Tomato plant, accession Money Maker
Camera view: tilt-top (135 deg); turntable rotation: 300 degrees
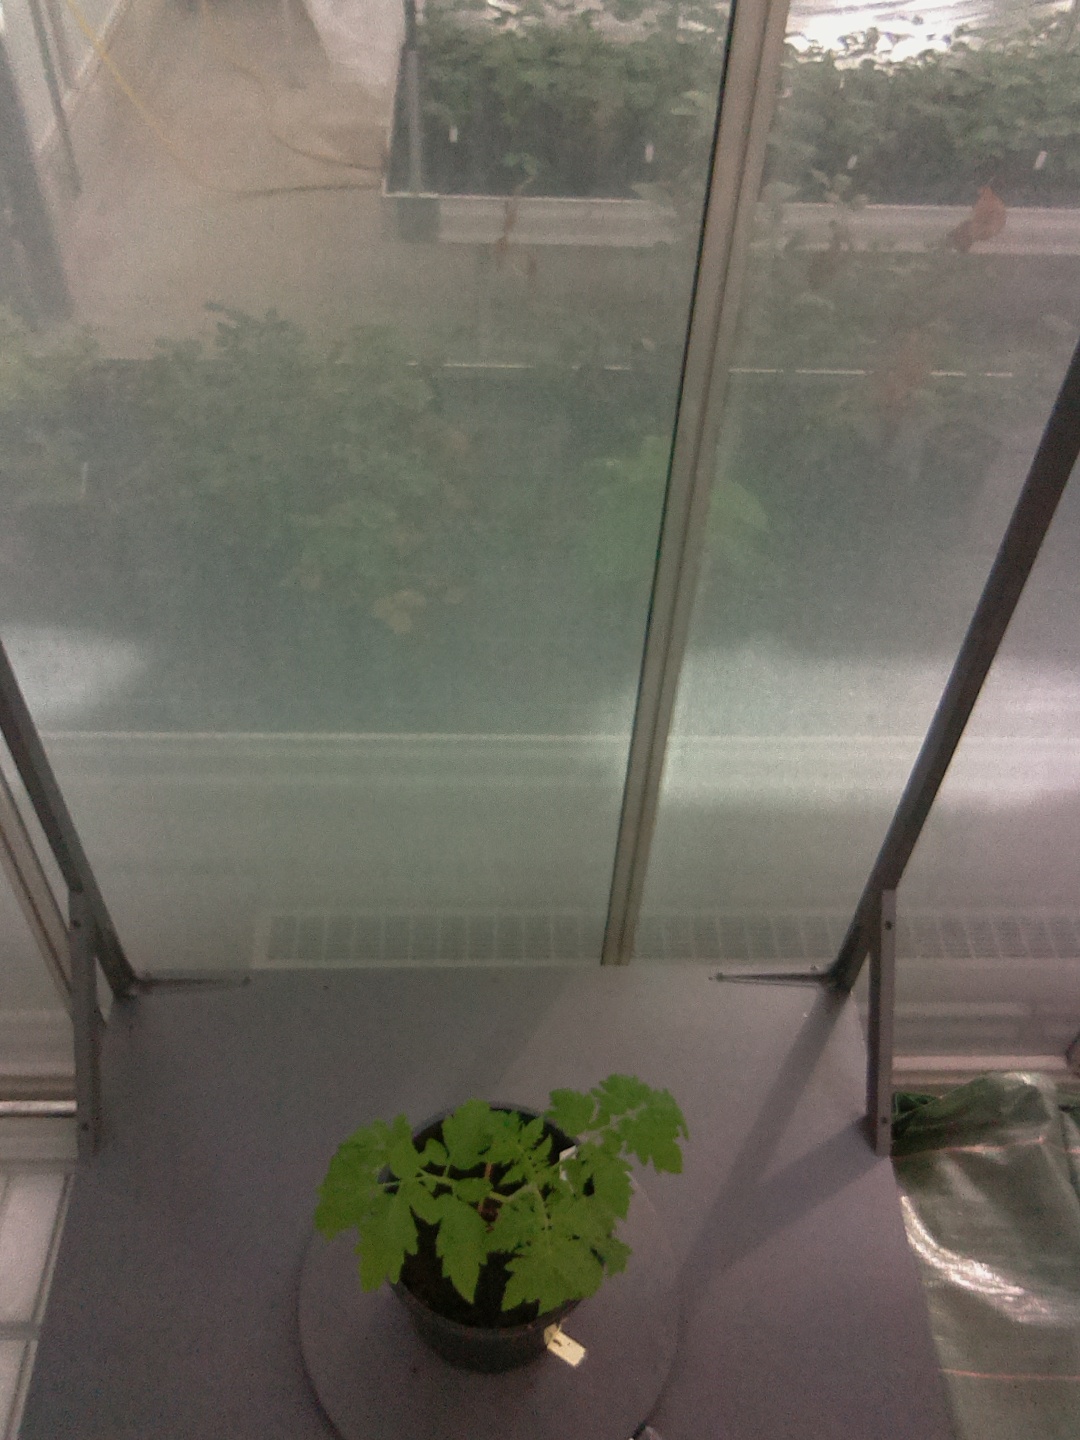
BBCH growth stage 13: 6 of true leaves visible